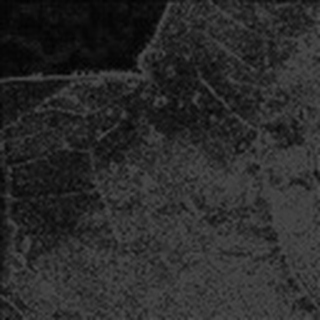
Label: cotton_aphids